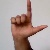
The image shows a hand gesture representing the letter 'L' in Indian Sign Language.